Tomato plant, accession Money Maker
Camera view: horizontal (90 deg, fisheye); turntable rotation: 150 degrees
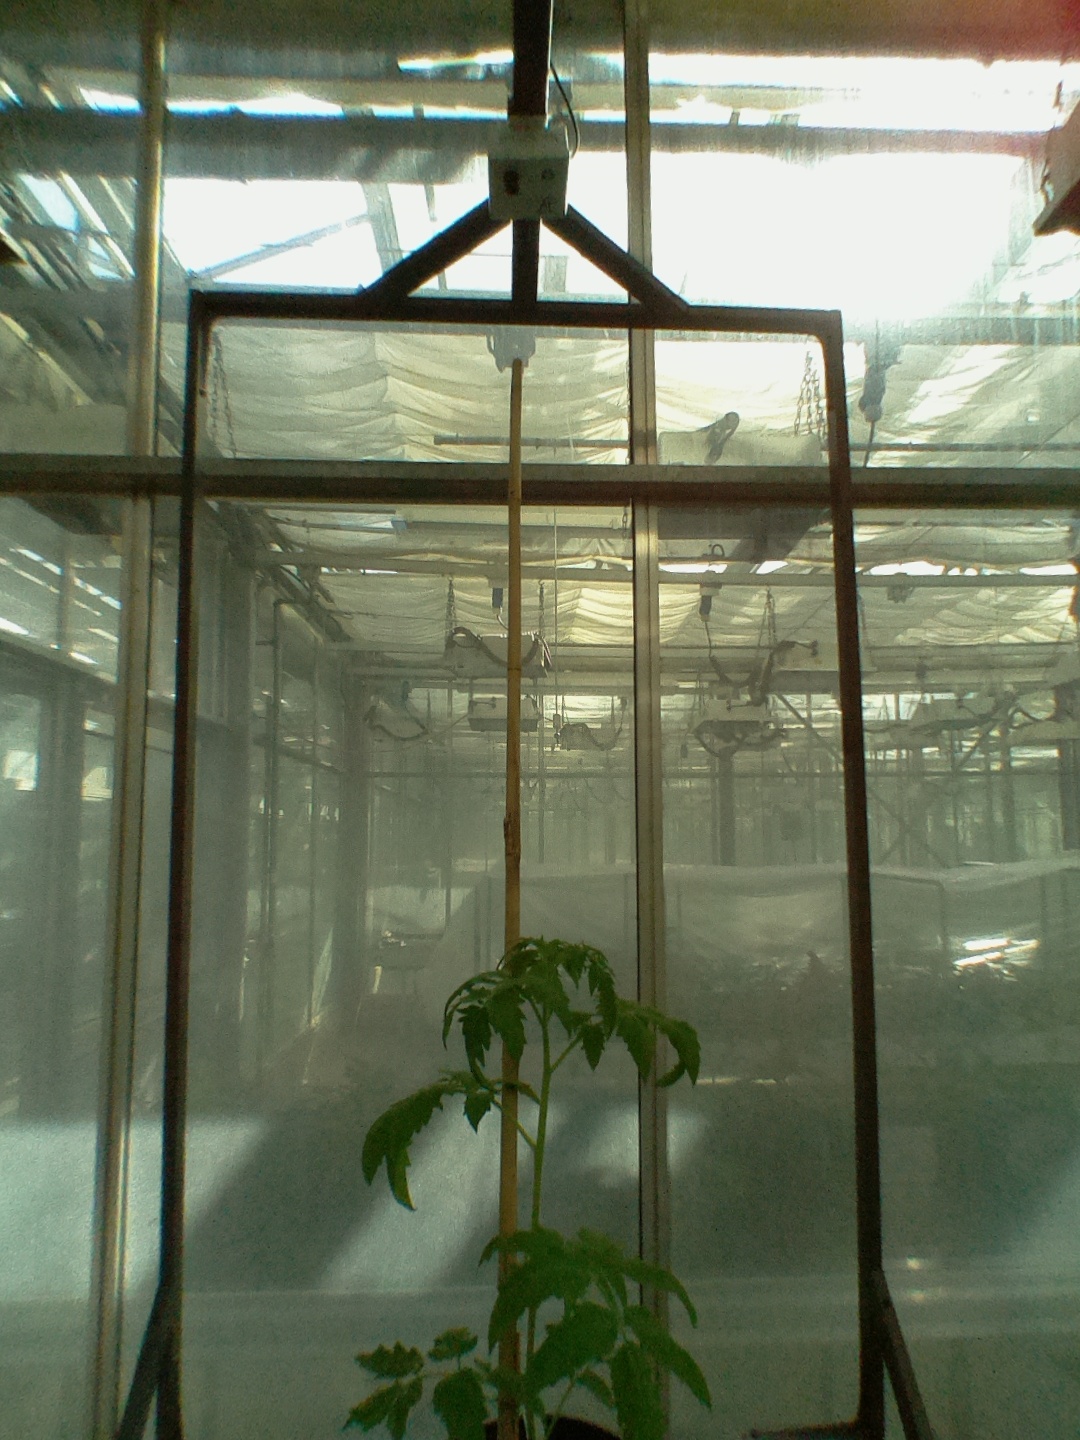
BBCH growth stage 14: 8 of true leaves visible